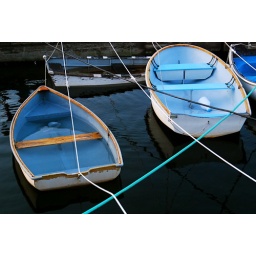
boats in blue